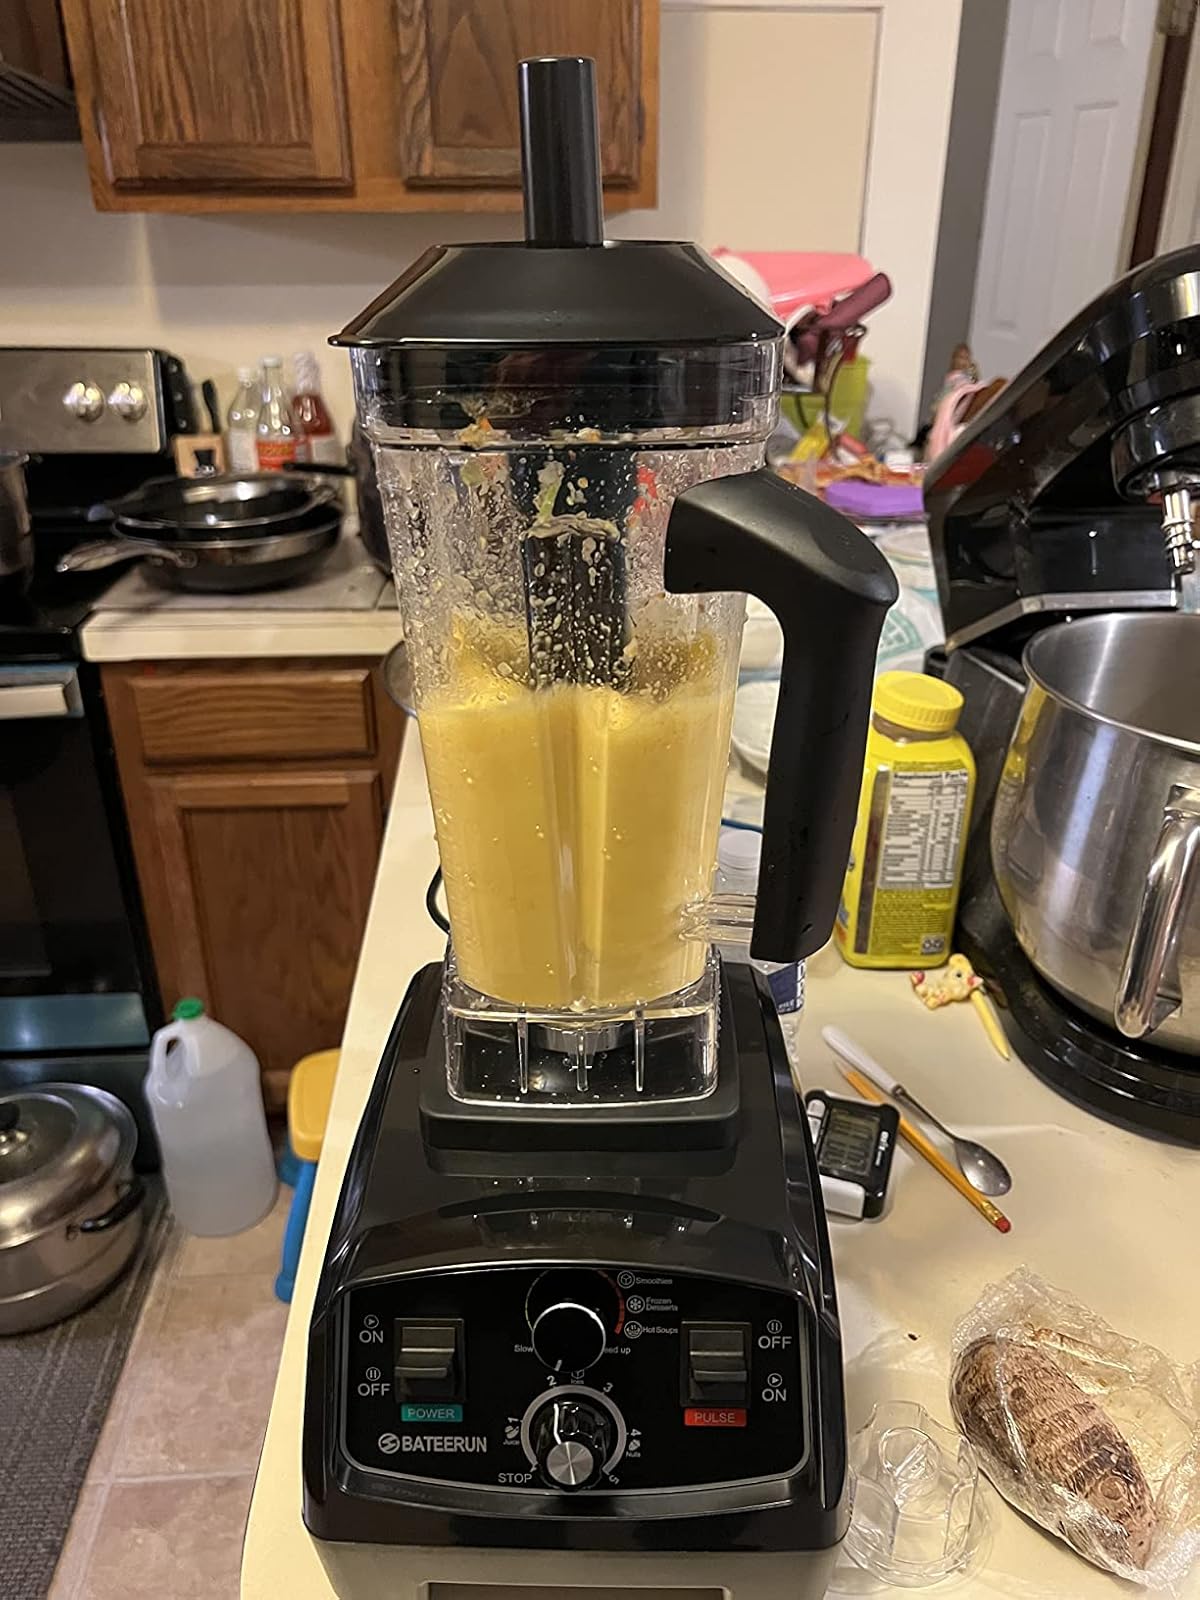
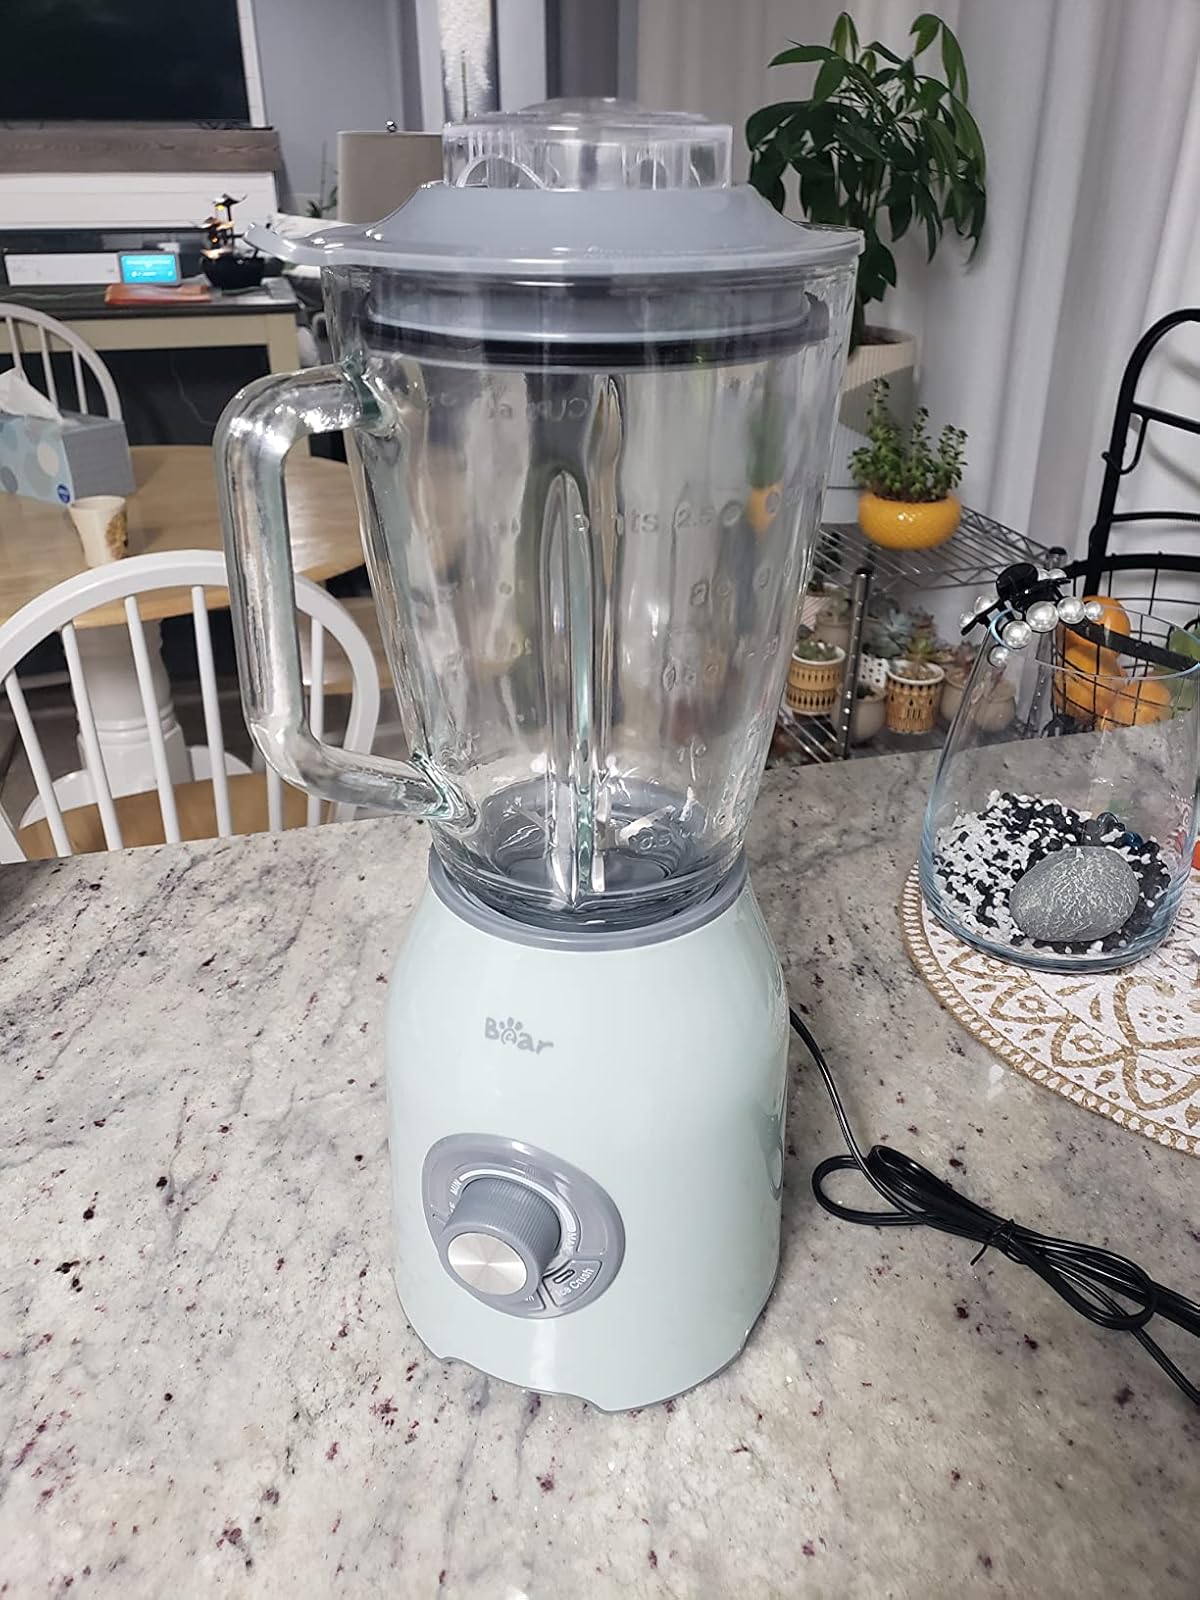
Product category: items_blender
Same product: no